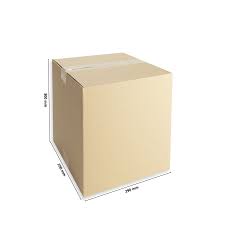
Waste category: cardboard